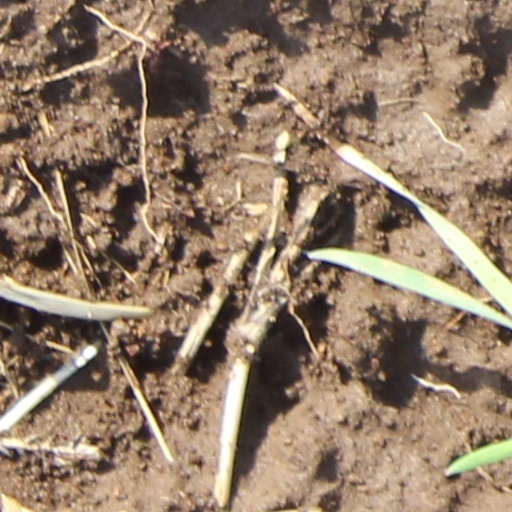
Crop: wheat